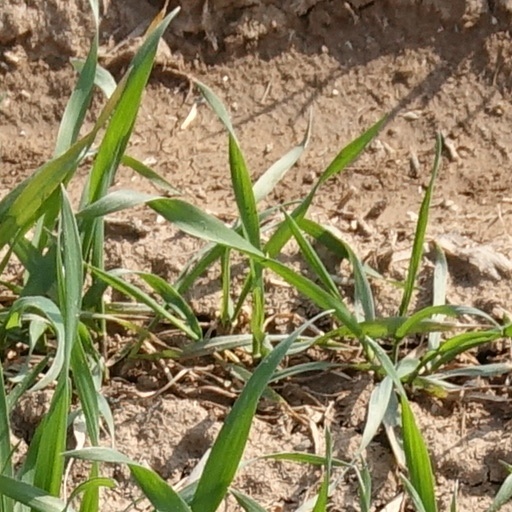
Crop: wheat